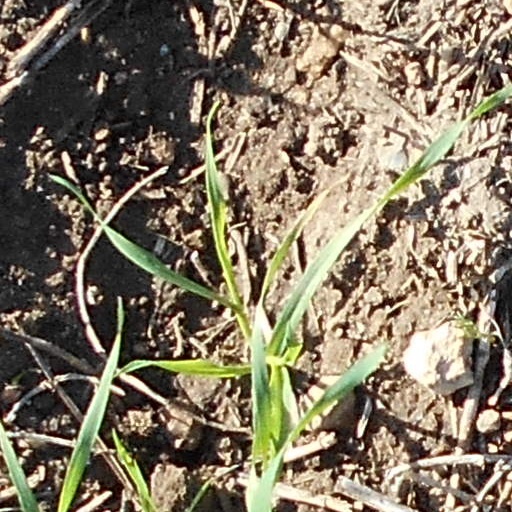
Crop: wheat